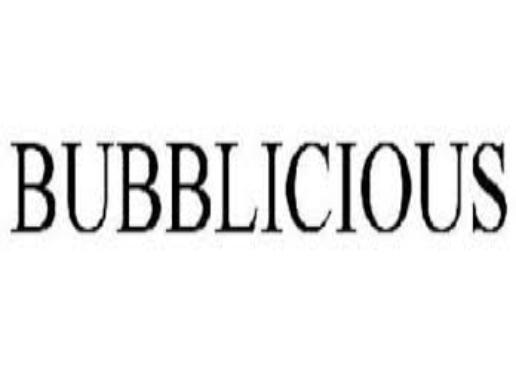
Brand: Bubblicious
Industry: Food